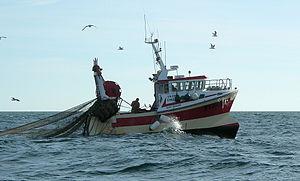
Image du fr:user:CaptainHaddock recadrée.